2020 British Superbike Championship

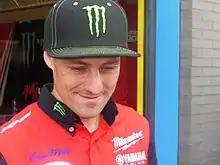
2020 champion, Josh Brookes

The 2020 British Superbike Championship season was the 33rd British Superbike Championship season. Because of a late season start caused by the global pandemic, all races were run behind closed doors and the playoff was abolished.